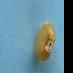
Maize quality: Bad